WBUZ (FM)

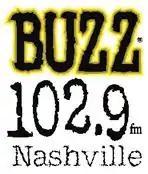
Former logo

On April 2, 1999, WZPC flipped to an album rock format as "The Buzz," essentially "trading" formats with WKDF, which had flipped from rock to country the day prior. The station's call letters were changed to WBUZ on October 16, 2001.